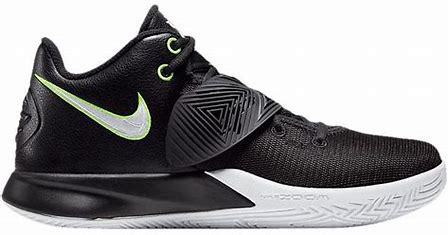
Brand: Nike
Model: Kyrie Flytrap 3